Nathalie Magnan

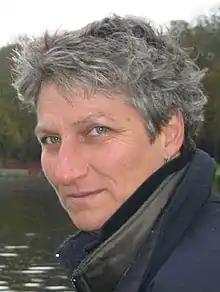
Nathalie Magnan in the 90s

Nathalie Magnan (November 29, 1956 – October 15, 2016) was a media theoretician and activist, a cyber-feminist, and a film director. She taught at both universities and art schools, and is known for initiating projects linking Internet activism and sailing with the "Sailing for Geeks" project. She also co-organised the Los Angeles Gay and Lesbian Film Festival in 1984. She died at home of breast cancer.